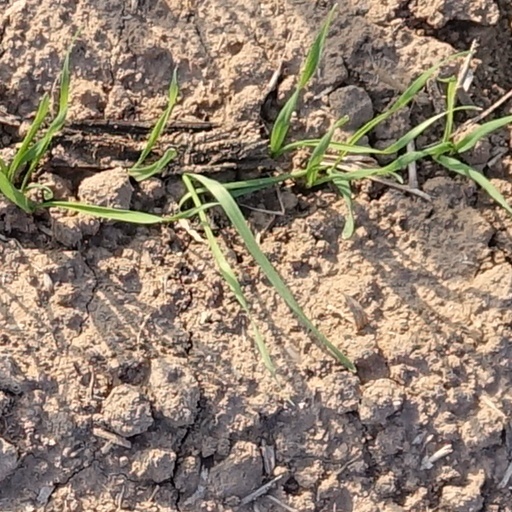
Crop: wheat